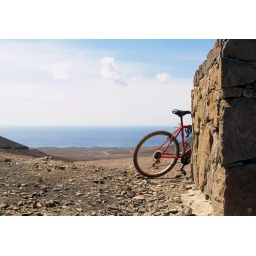
cofete in mountain bike